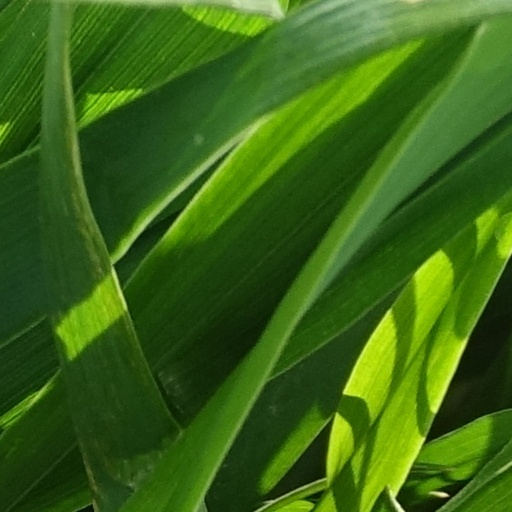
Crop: wheat